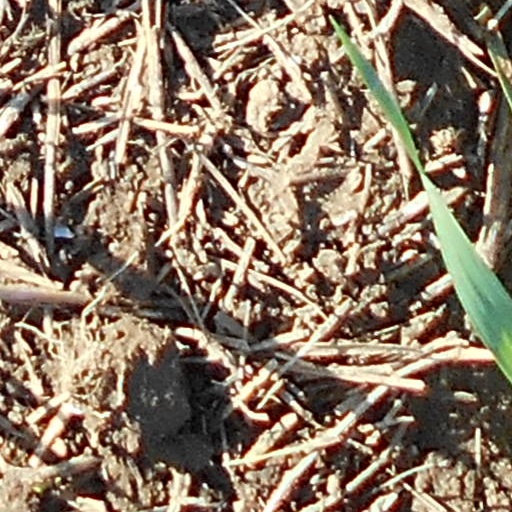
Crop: wheat